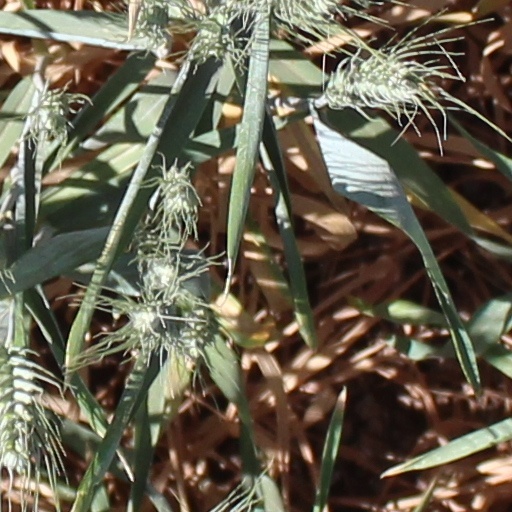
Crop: wheat